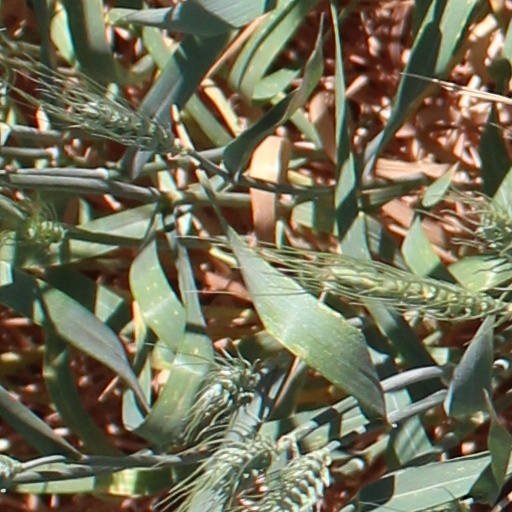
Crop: wheat